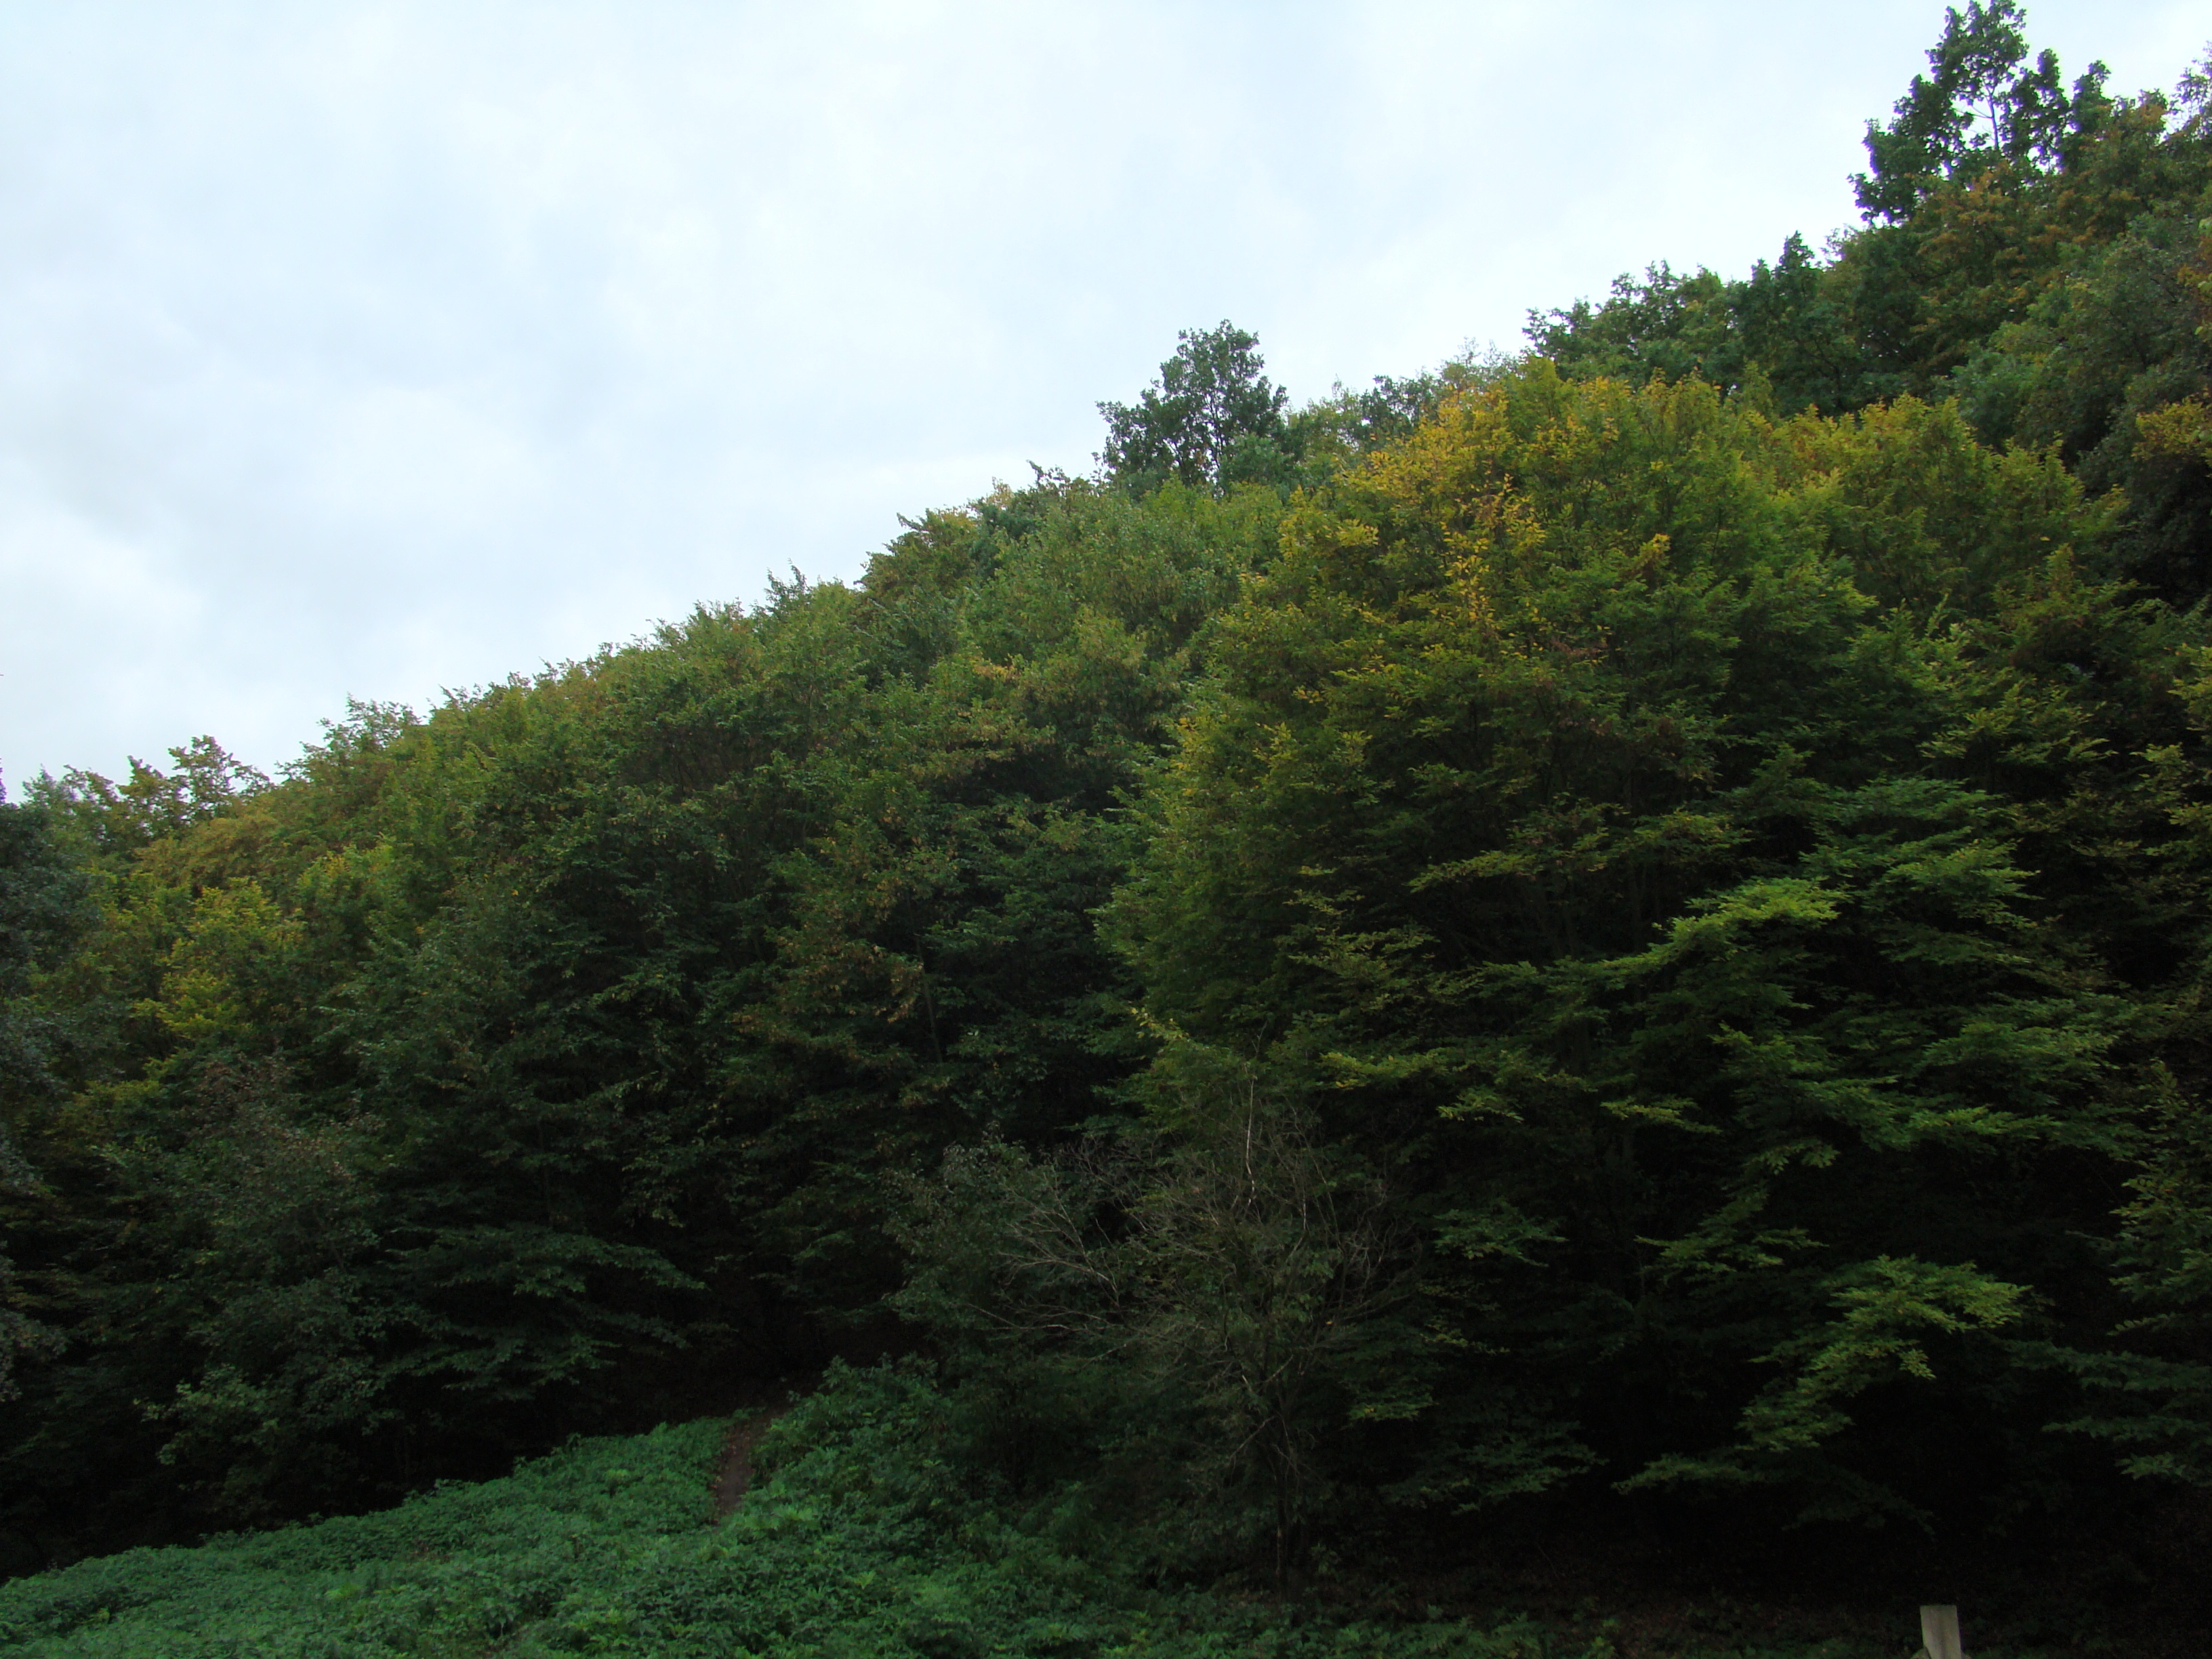
tree, nature, forest, mountain, plant, leaf, hill, flower, travel, green, fir, ridge, conifer, spruce, vegetation, shrub, rainforest, sony, woodland, habitat, parks, ecosystem, dsch9, moldova, biome, old growth forest, natural environment, woody plant, temperate broadleaf and mixed forest, temperate coniferous forest, land plant